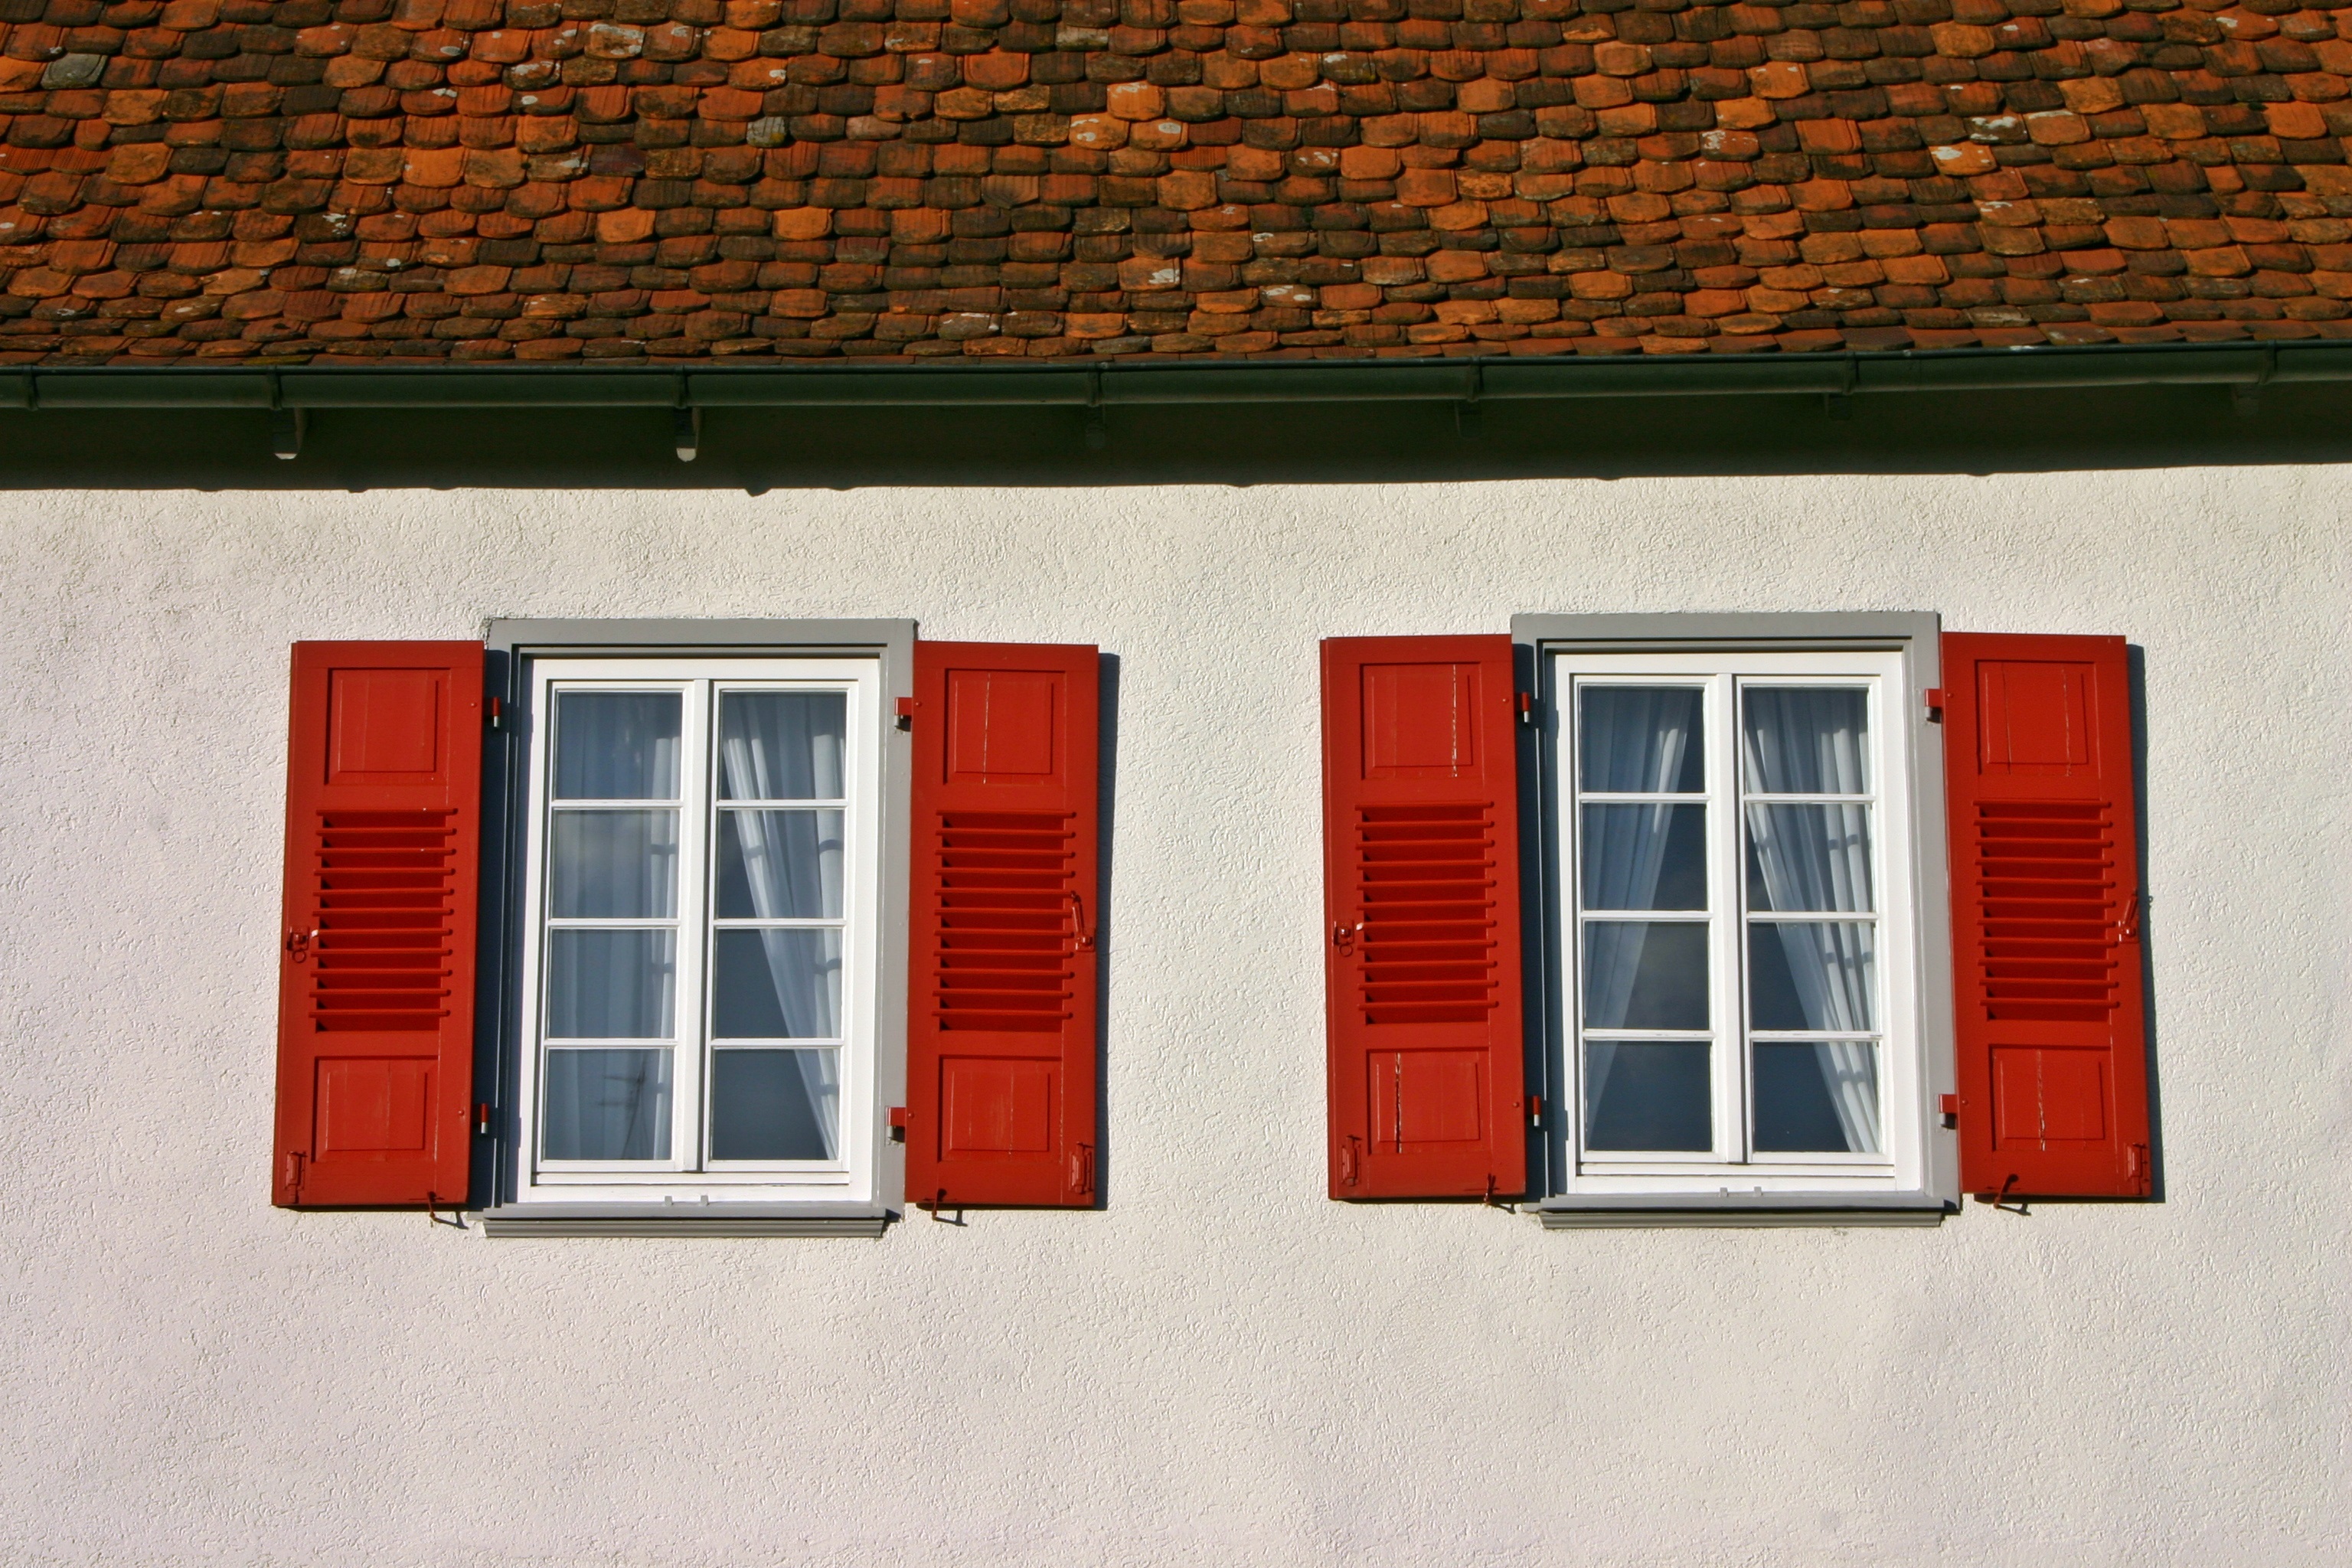
architecture, wood, house, window, roof, building, home, wall, red, color, facade, tile, two, colorful, brick, door, interior design, shutters, design, double, germany, shape, historically, hauswand, baden wurttemberg, urban area, window covering